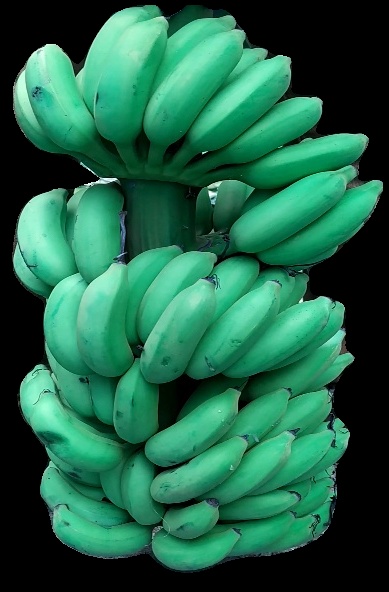
Variety: elakki-bale
Grade: grade1